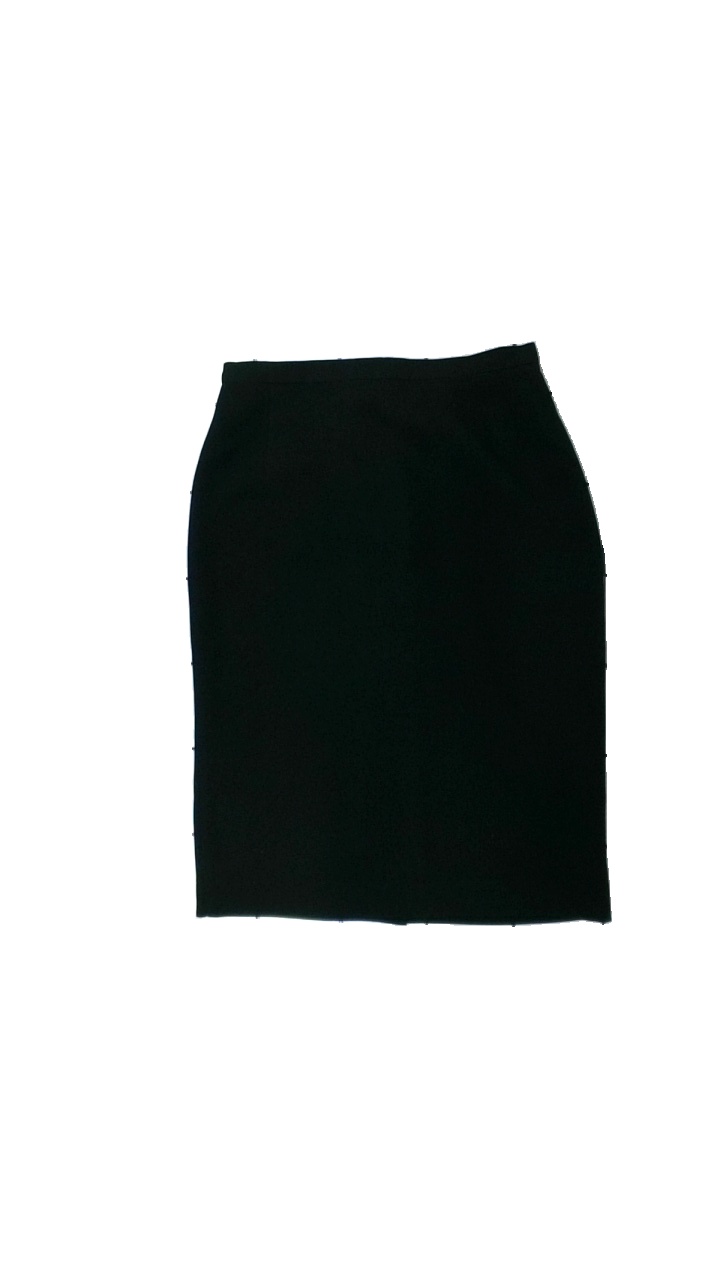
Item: Skirt (Ladies)
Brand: Almia
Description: svart kjol
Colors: Black
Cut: Regular
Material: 100% polyester
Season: All
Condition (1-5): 5
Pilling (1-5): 5
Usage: Reuse
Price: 50-100